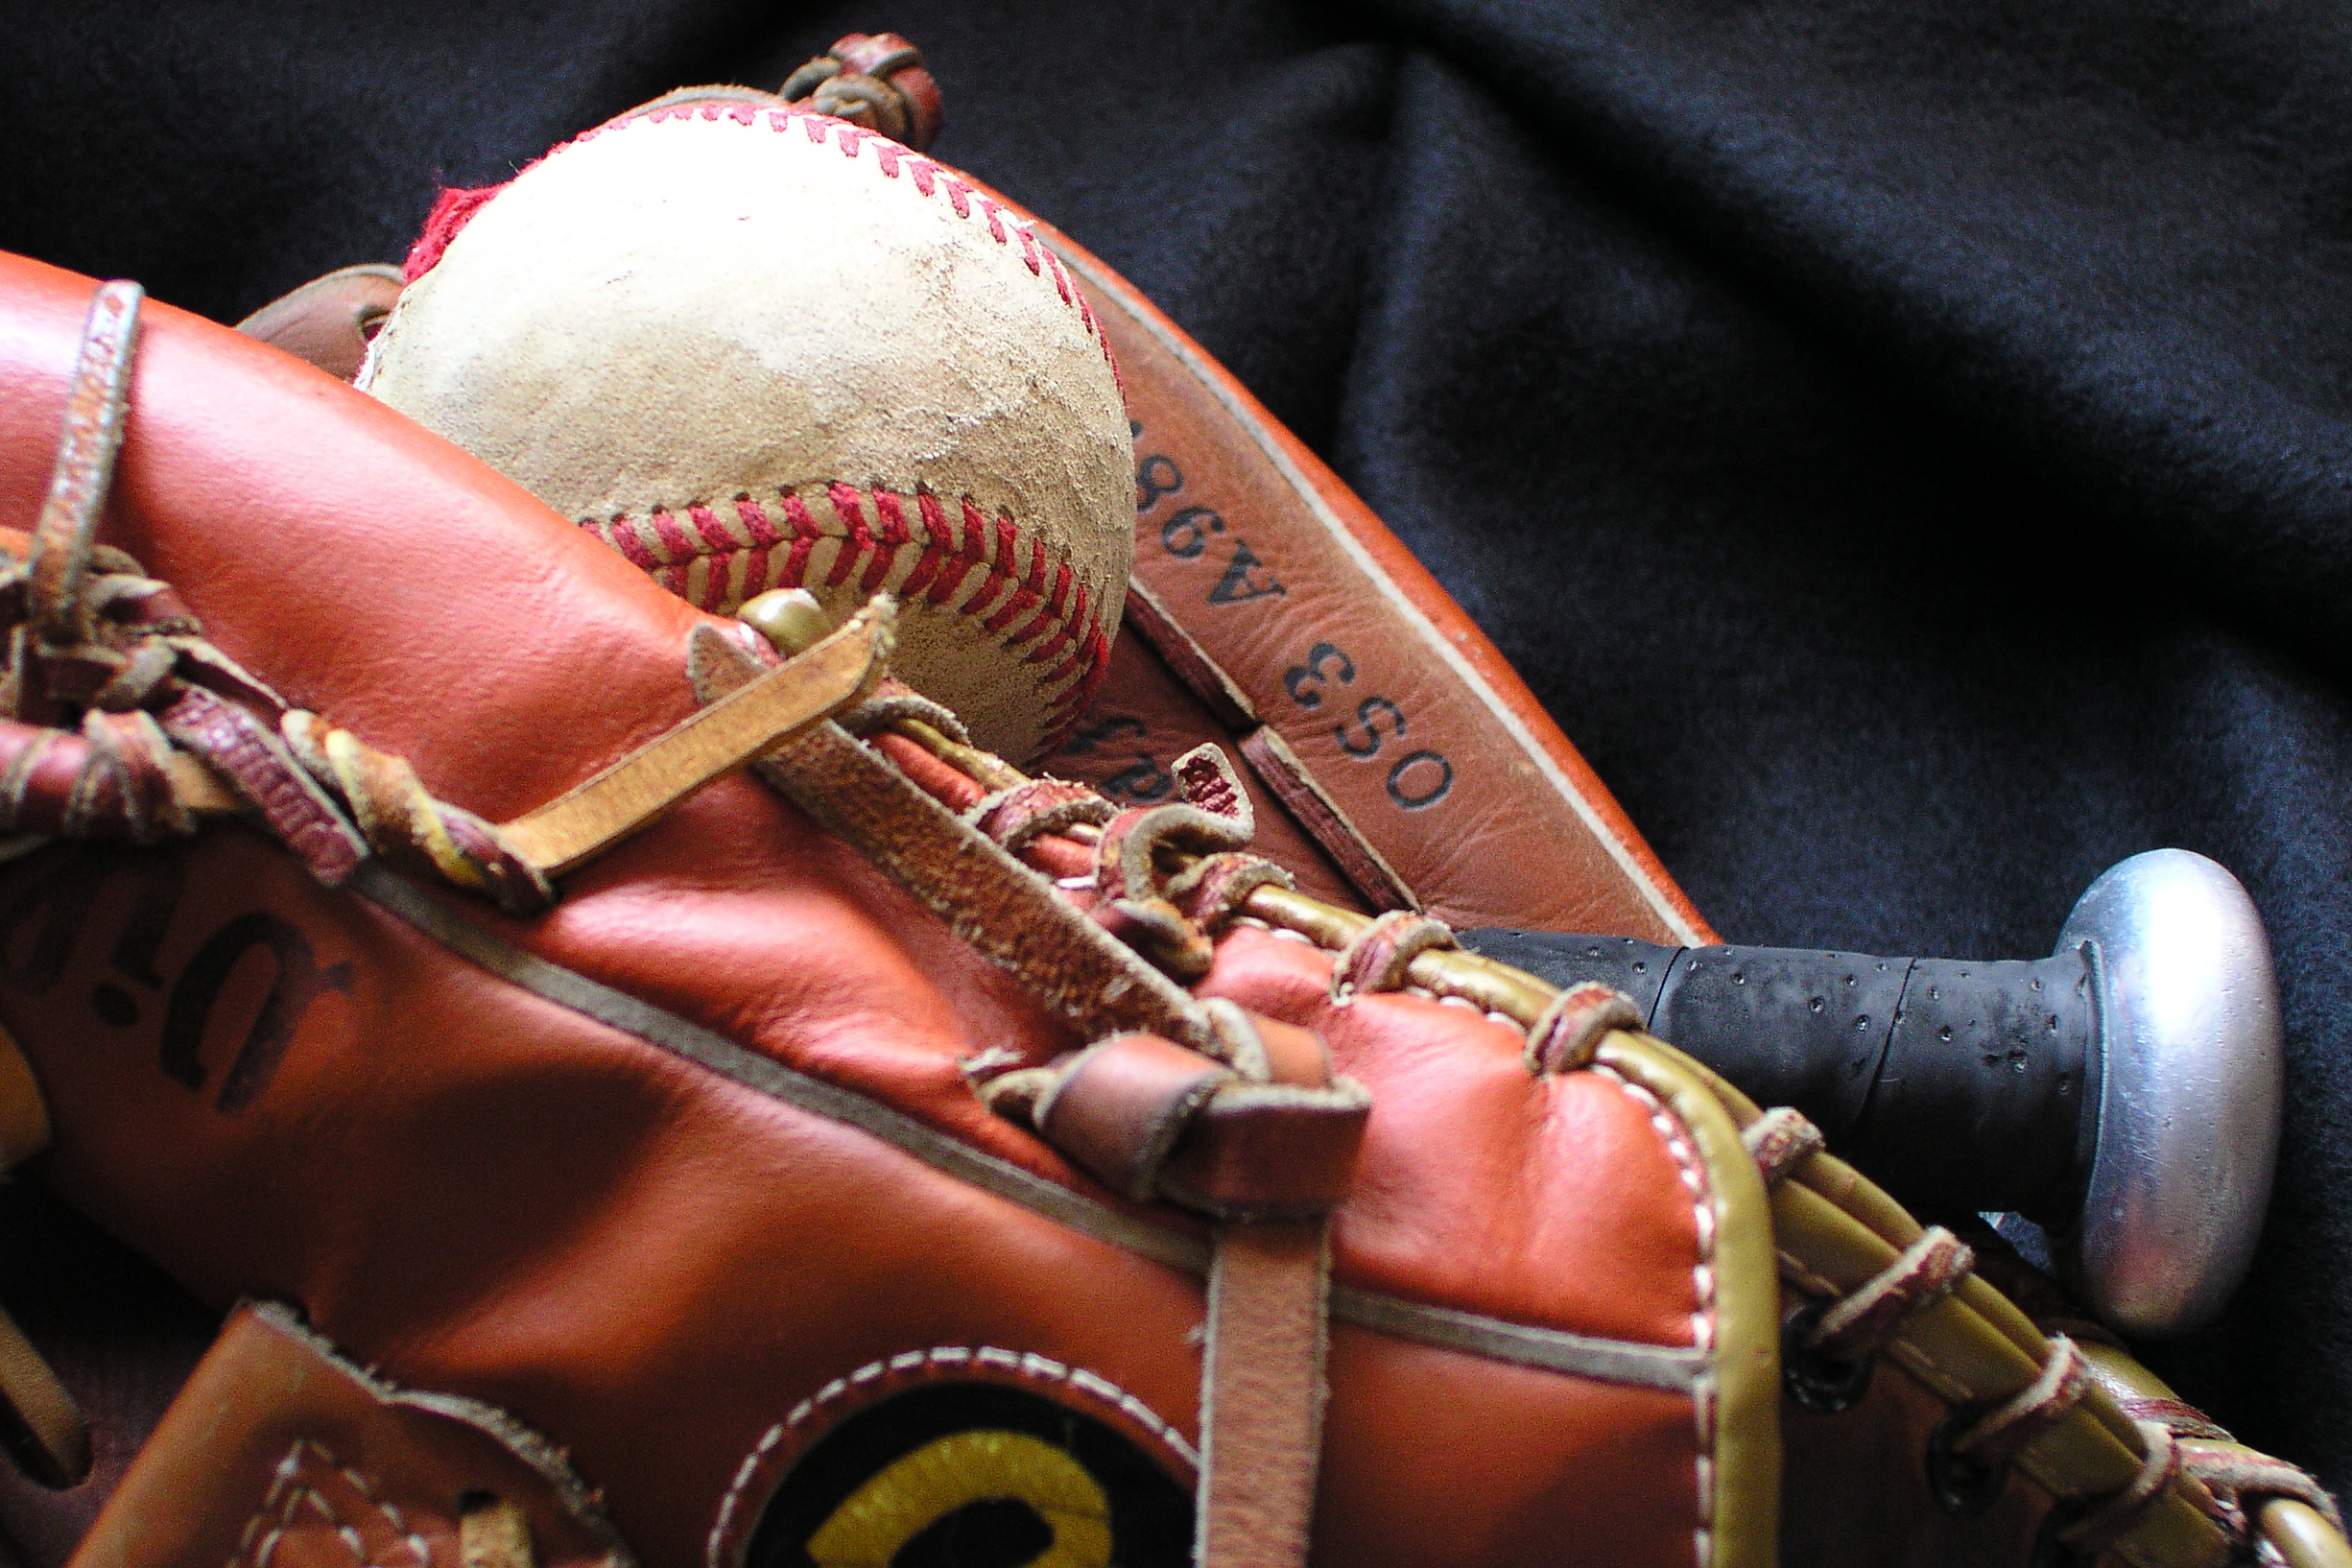
hand, baseball, glove, sport, game, recreation, food, athletic, ball, bat, mit, softball, baseball mit